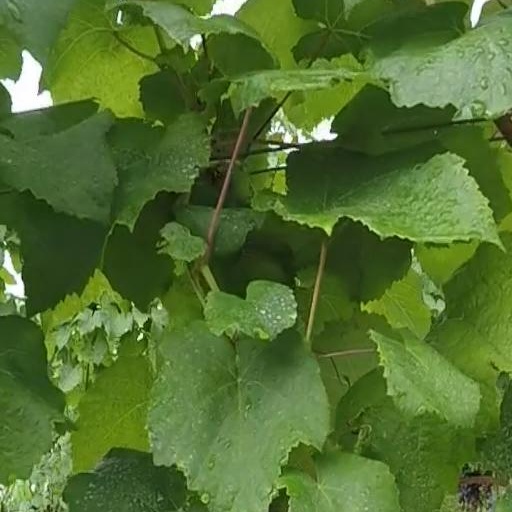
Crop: grape